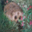
Label: porcupine